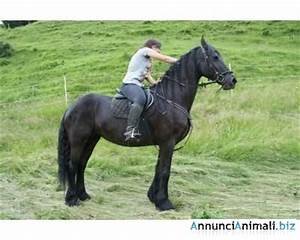
Label: horse